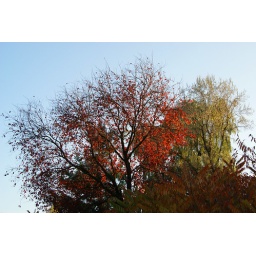
Unleaving red tree under the clear blue sky in Plumbuita (&amp;quot;Lead Coated&amp;quot;) Park, Bucharest.